Margam Knuckle Yard

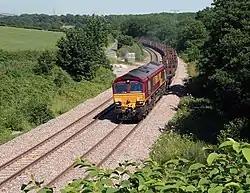
EWS Class 66 heads towards Margam Knuckle Yard with a load of steel empties

By the 1950s, a combination of factors was bringing about the need for the redevelopment of transport facilities at Margam. The steelworks had integrated under the British Steel Corporation, and the post-war planned Abbey Works had opened in 1951, and was fully operational by 1953.